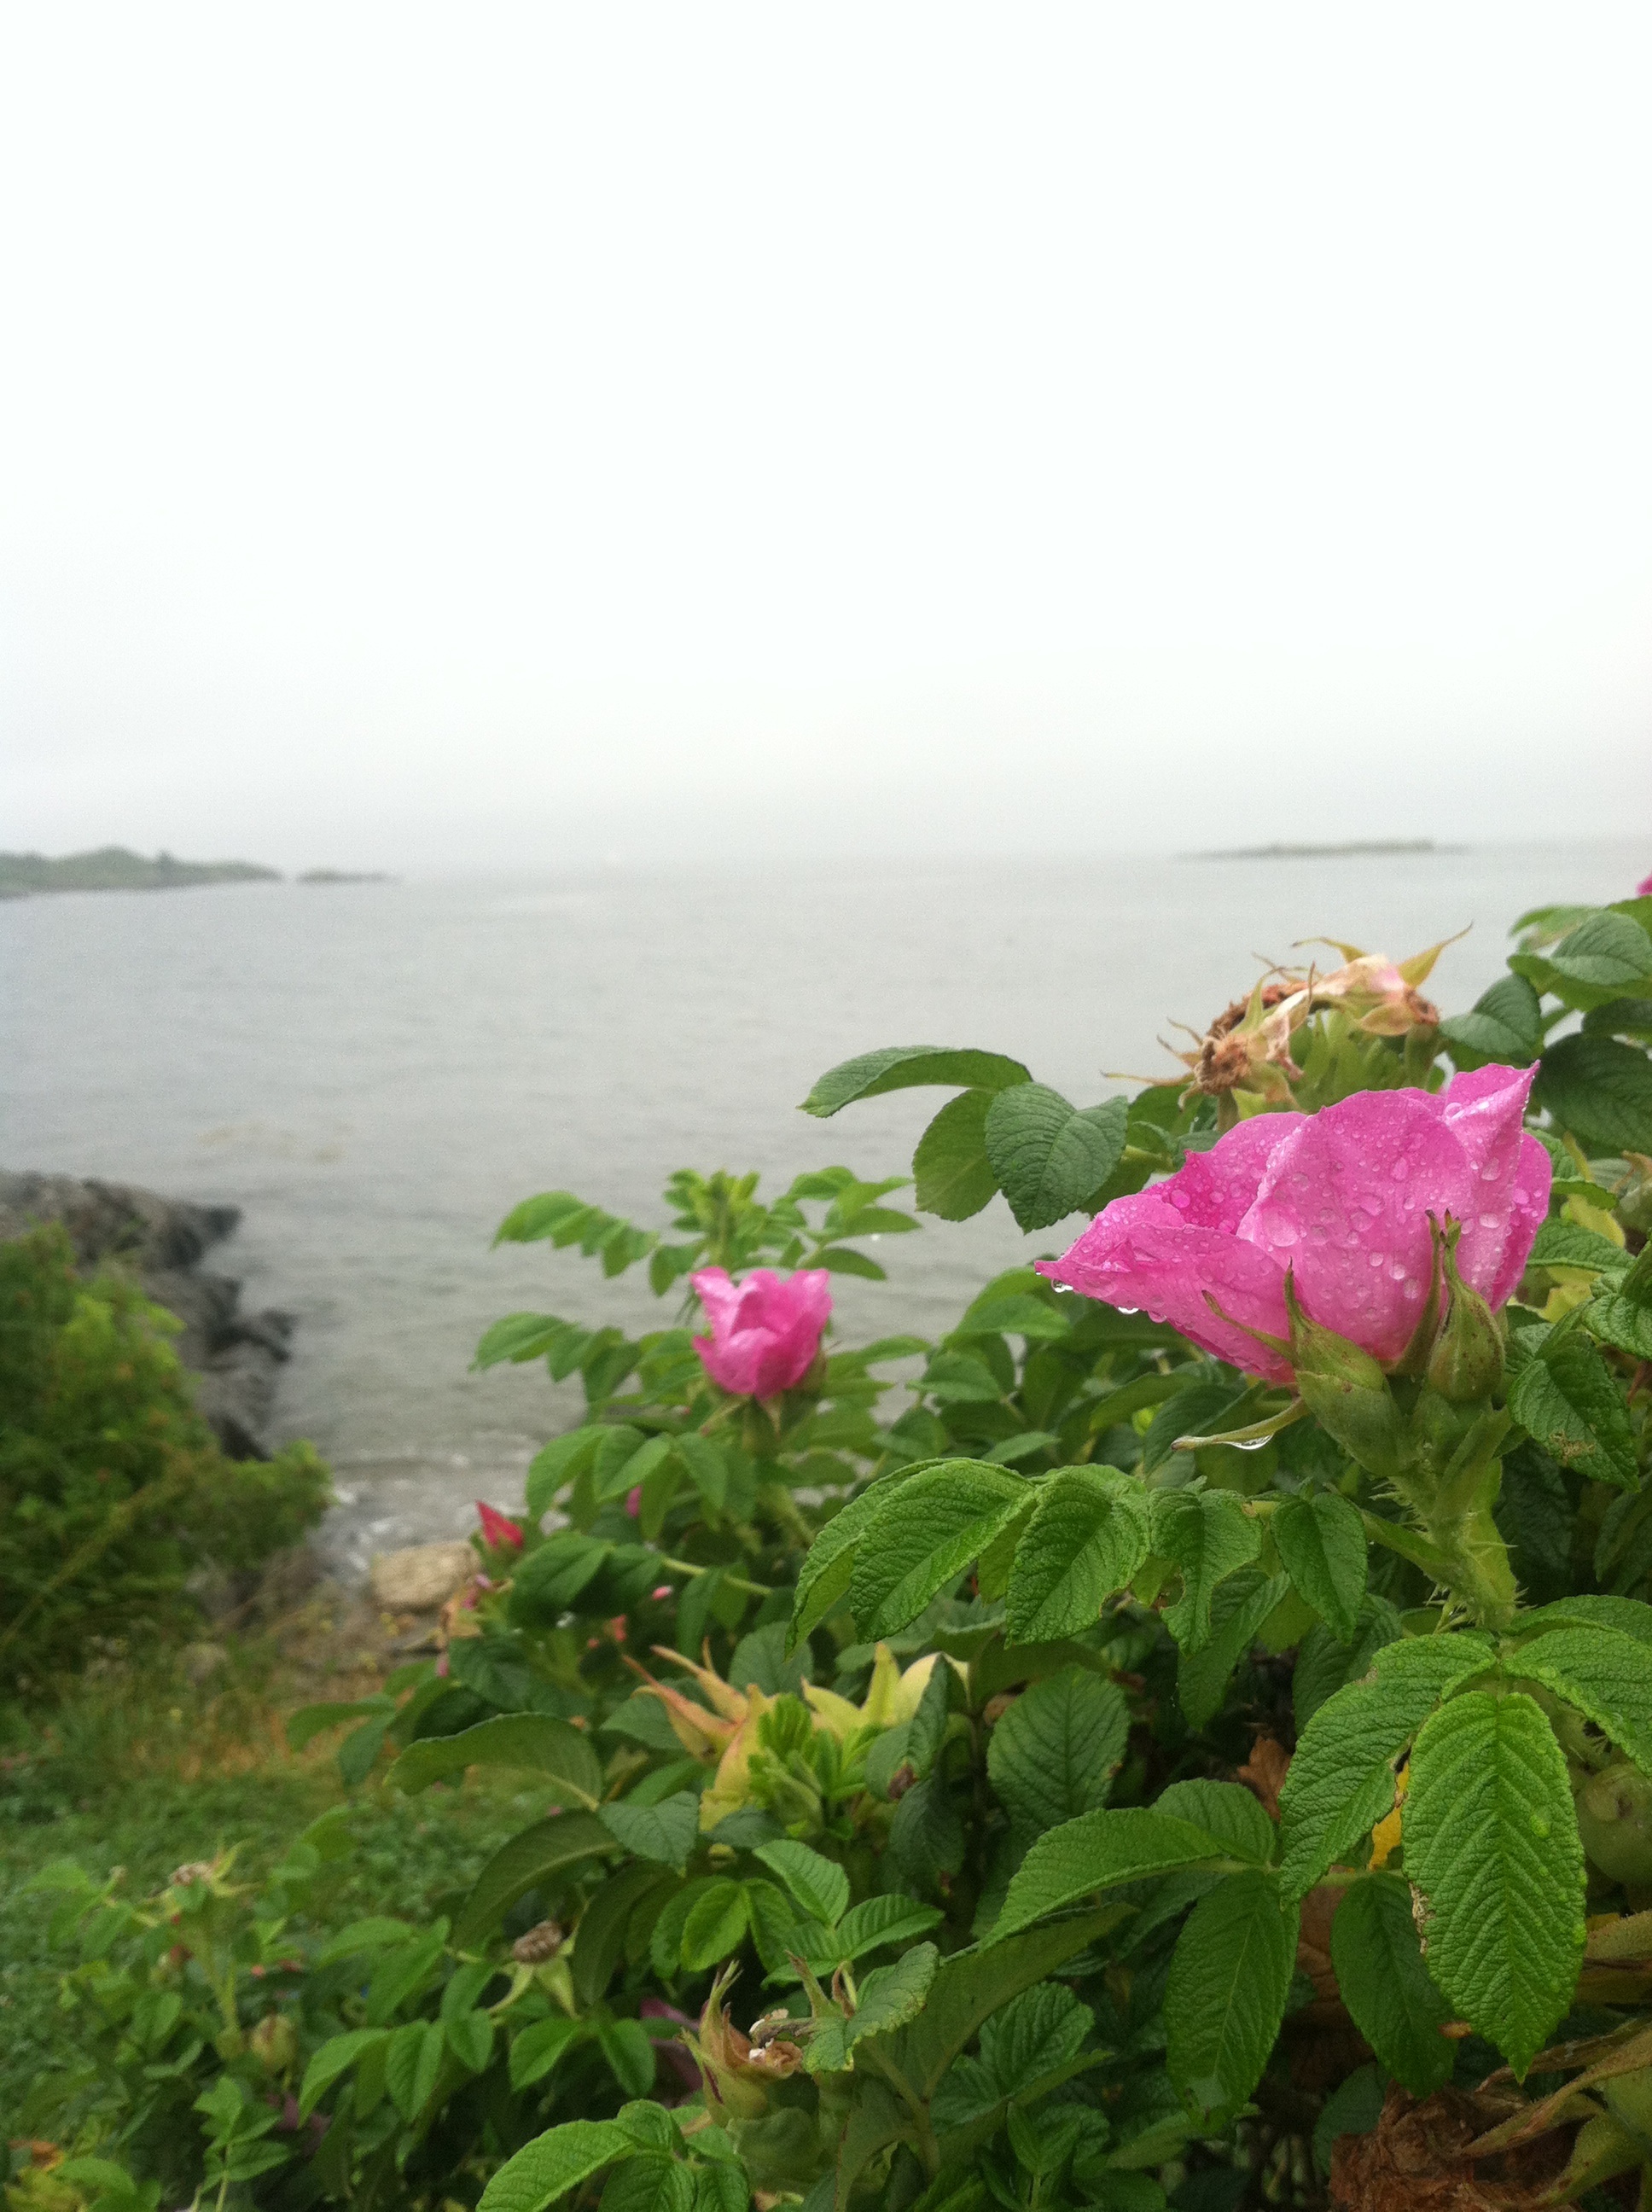
plant, flower, petal, rose, flora, shrub, flowering plant, land plant